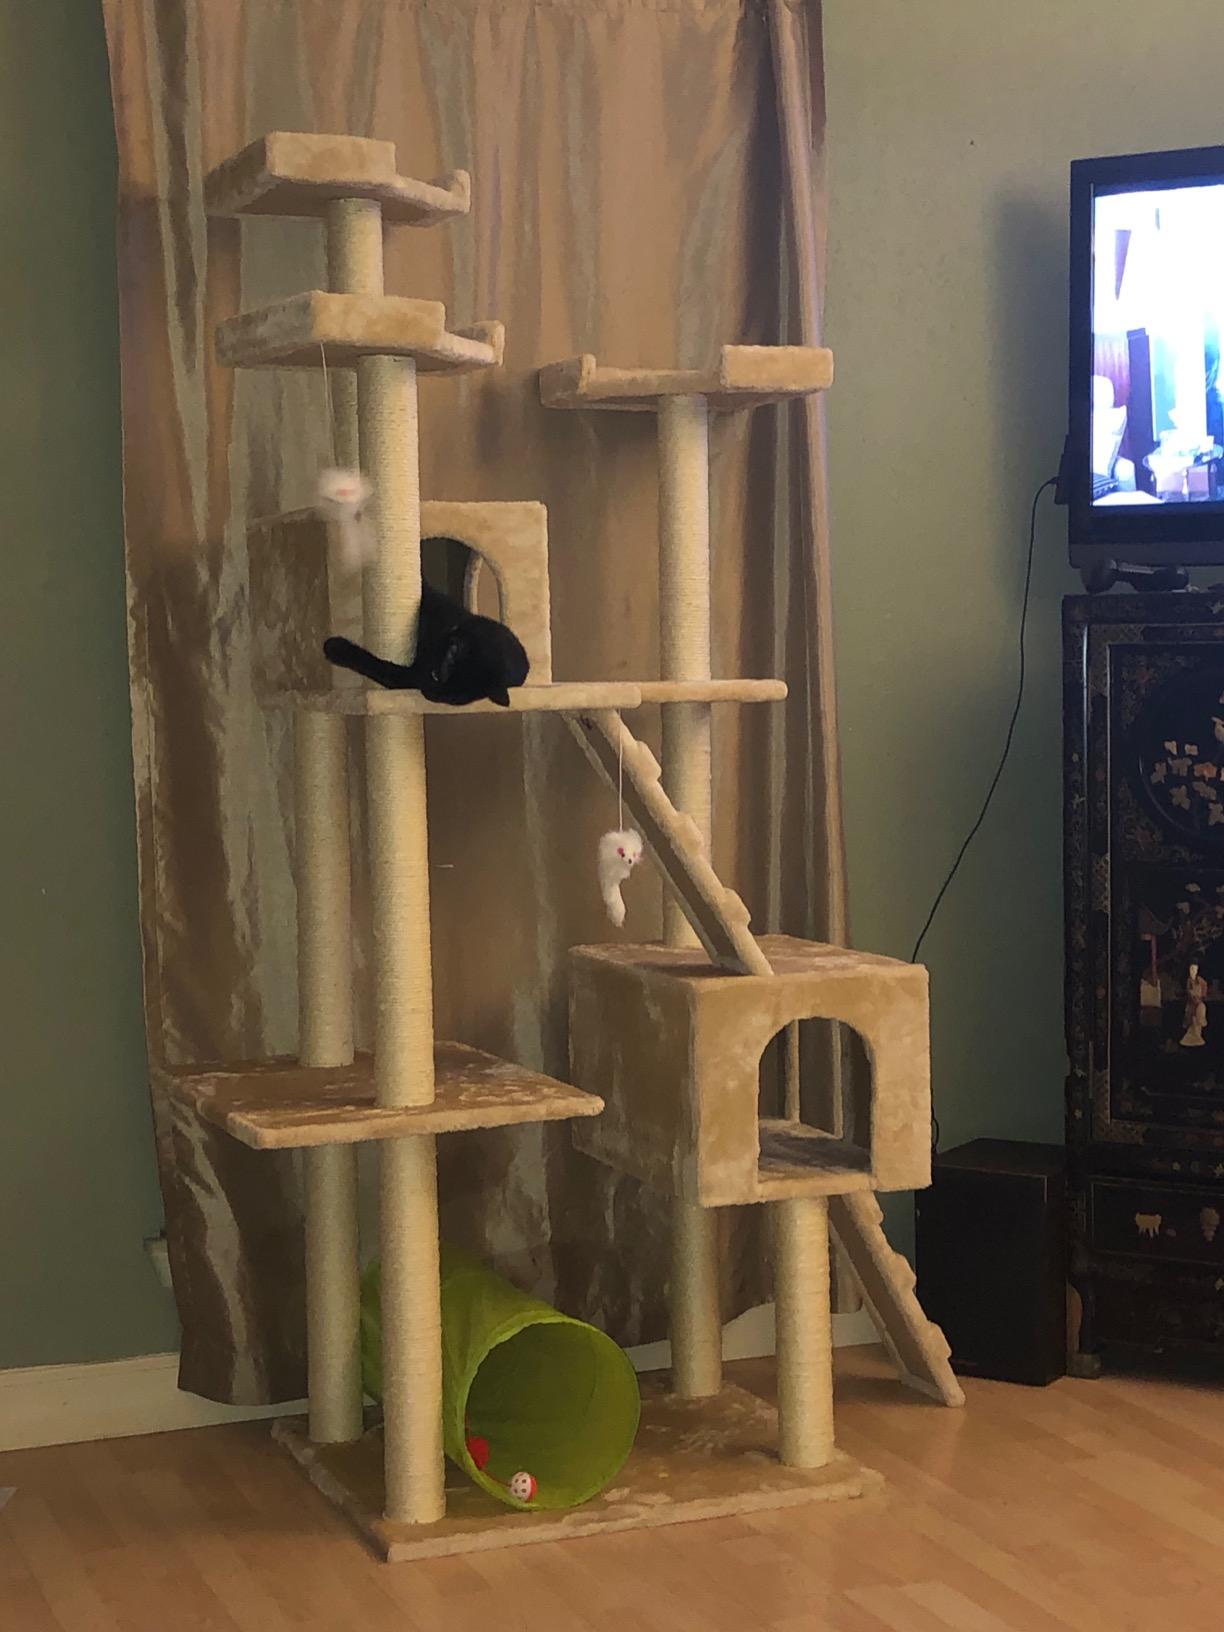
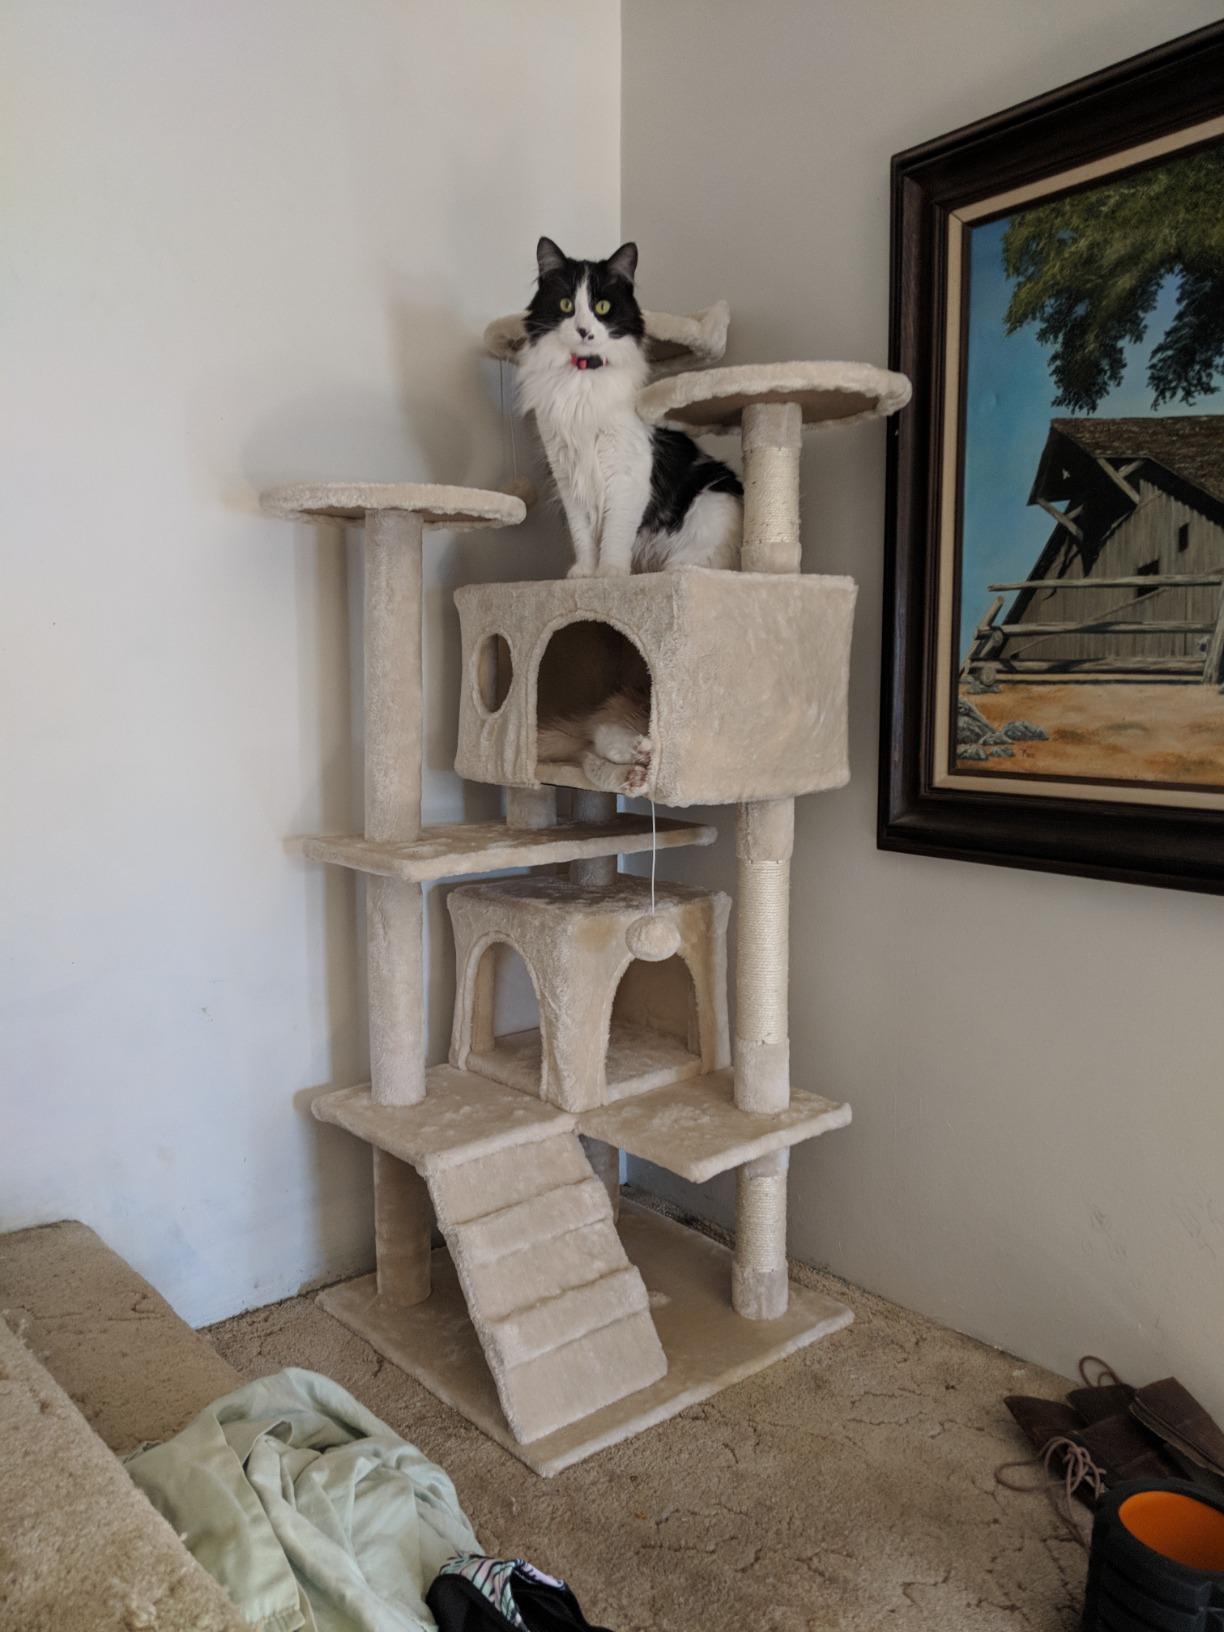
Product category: items_cat tree
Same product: no